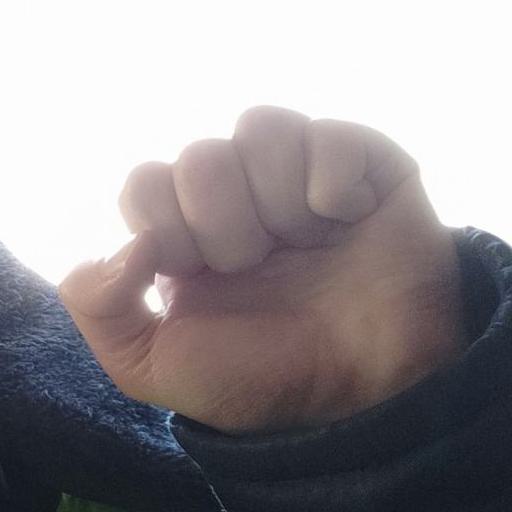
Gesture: fist